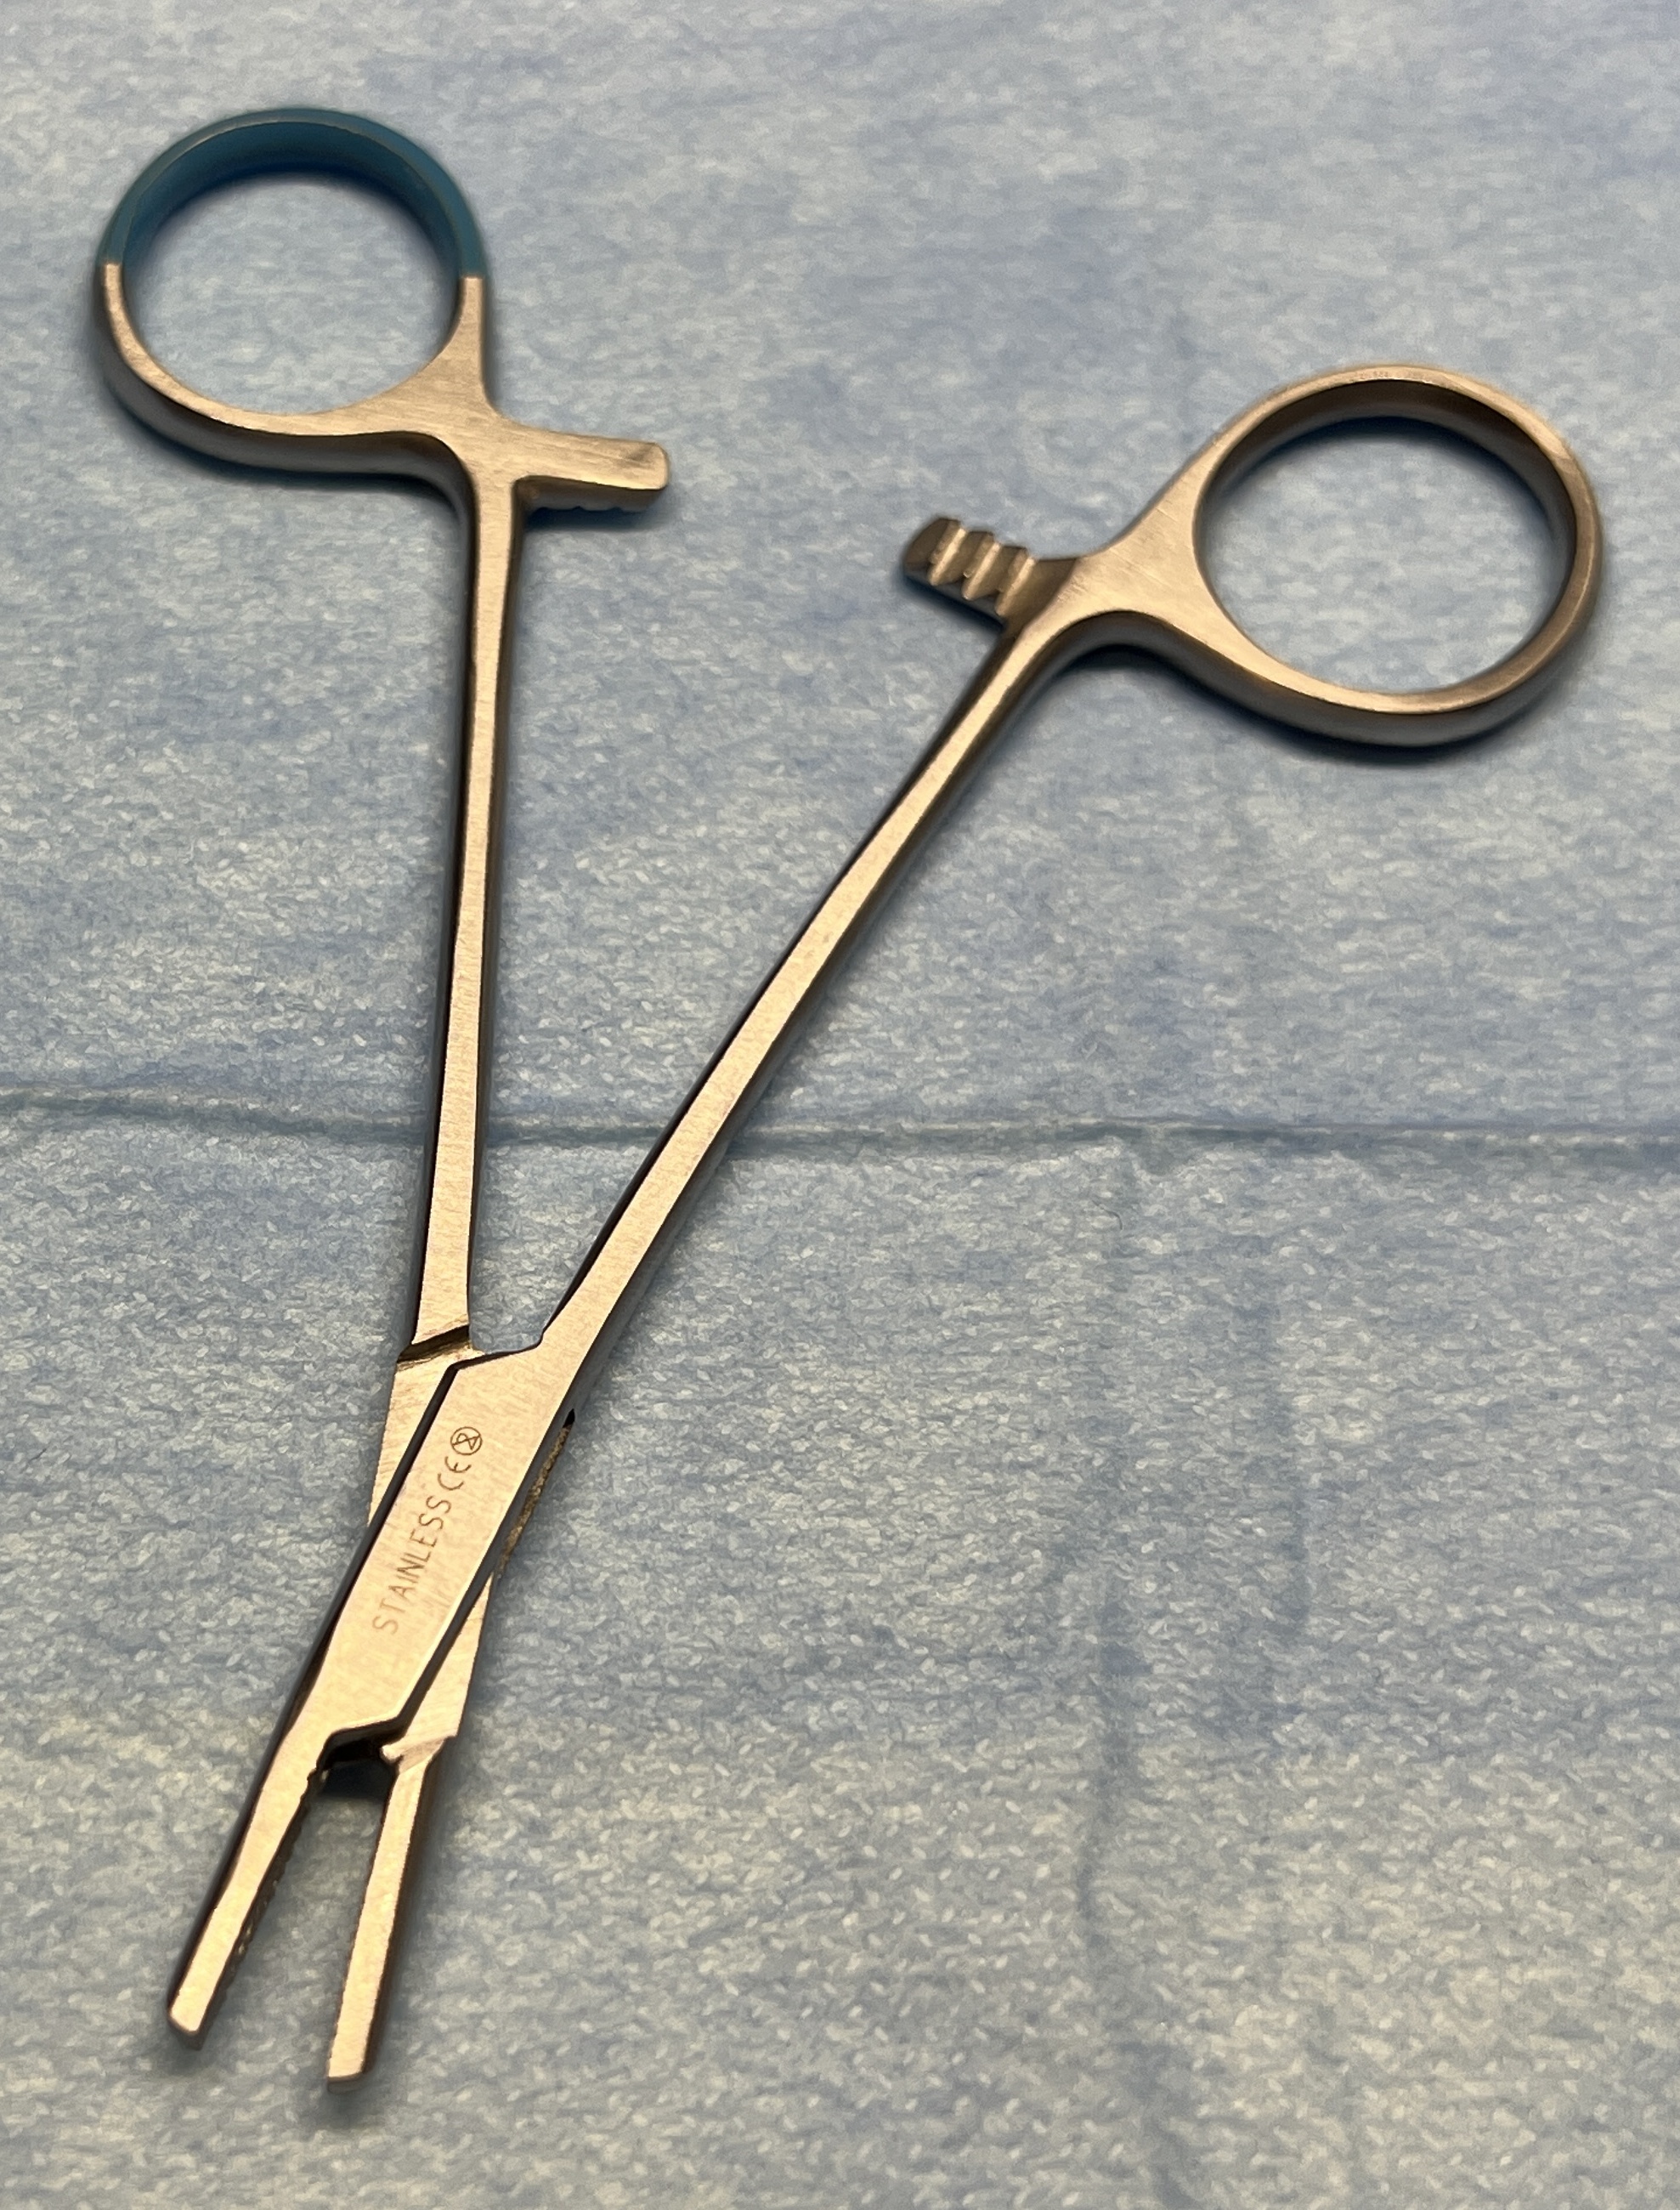
Hinged instrument state: open